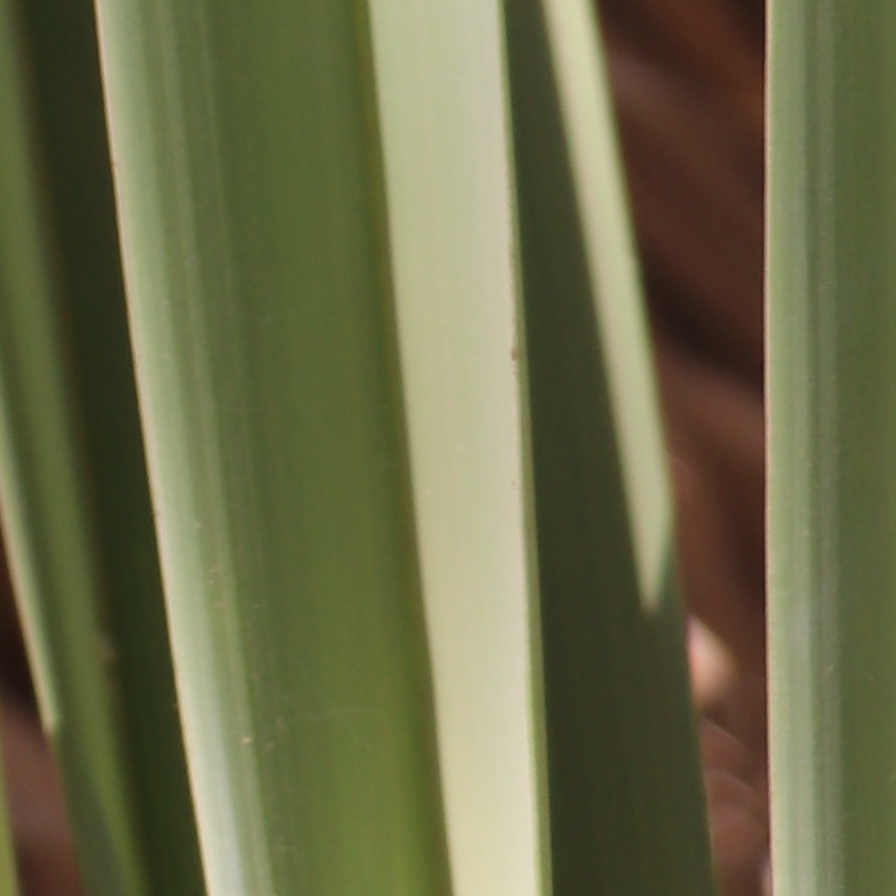
Label: Healthy